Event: Nepal Earthquake
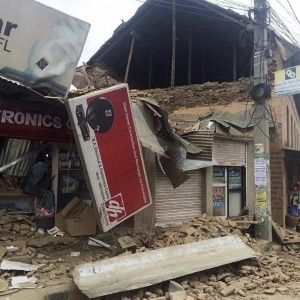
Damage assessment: damage